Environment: real
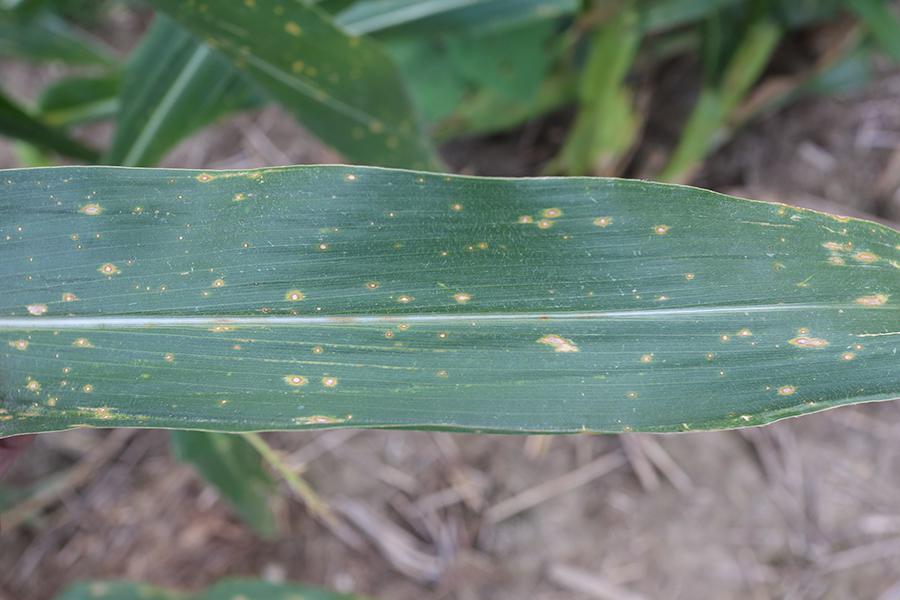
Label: gray_leaf_spot